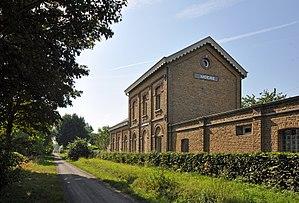
Gistel (Belgique)
Les gares de plan type 1881 sont un type de gare de petite ou moyenne importance, construit sur tout le territoire de Belgique entre 1881 et la fin des années 1890. L’objectif de ce plan rationnel était de disposer, à moindre frais, de bâtiments de gares d’aspect et de disposition homogènes, simples à construire et adaptables aux besoins de la localité qu’ils desservaient. 84 de ces gares ont été construites et beaucoup d’entre-elles furent édifiées en remplacement de gares plus anciennes, souvent héritées des compagnies privées reprises par l’État.